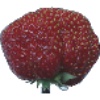
Label: strawberry_wedge